Yaracuy

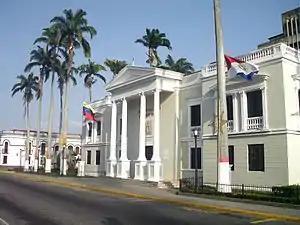
Government Palace of Yaracuy, seat of the State Government

At least 40 species of land mammals and 51 species of bats have been recorded in the Sierra de Aroa, and at least one species of shrew and tree frog endemic to this locality has been described.